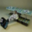
Label: airplane